Adwar Mousa

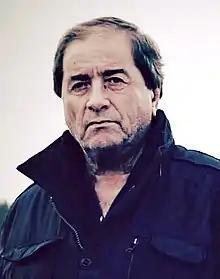

Adwar Mousa (born 10 April 1950), also known as Edwar Mousa and Edward Mousa, is an Assyrian singer-songwriter and poet who mainly writes folk dance music.